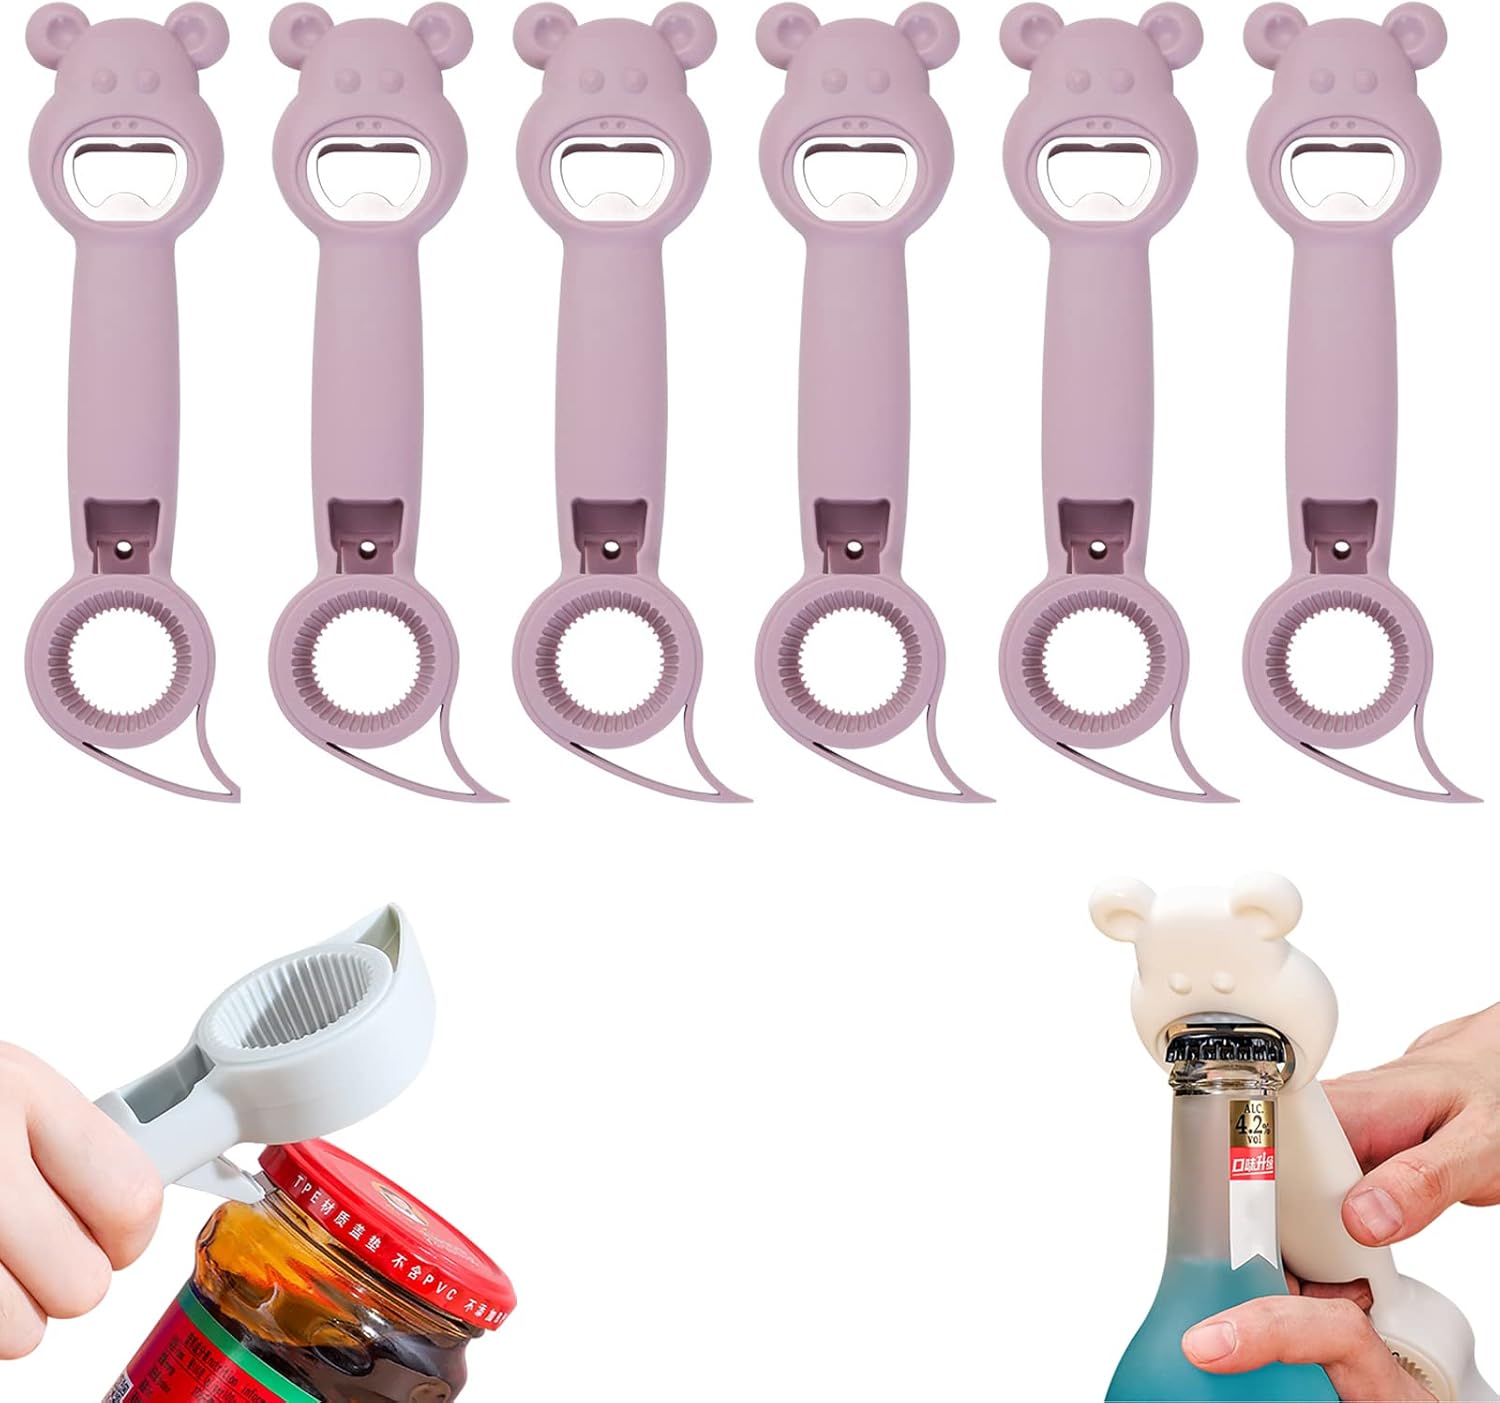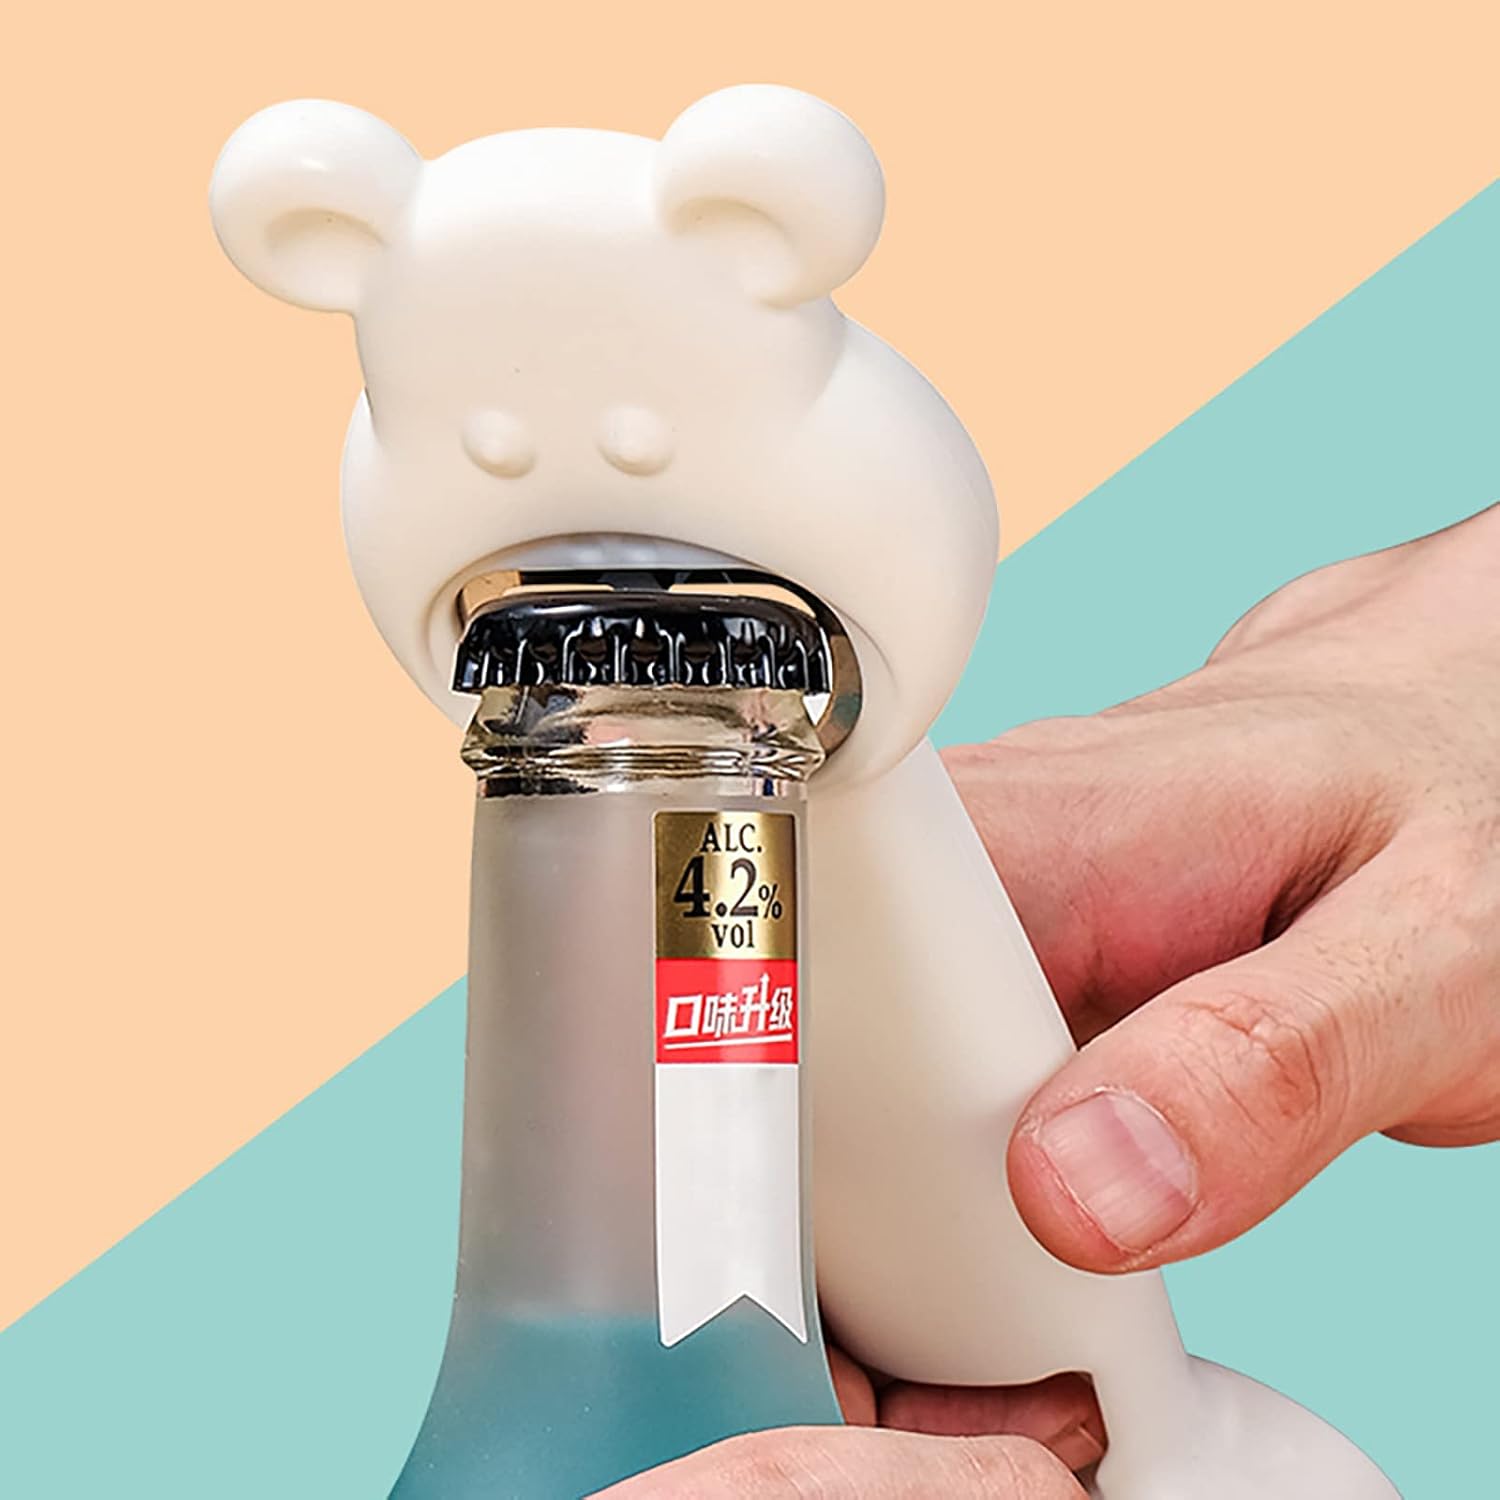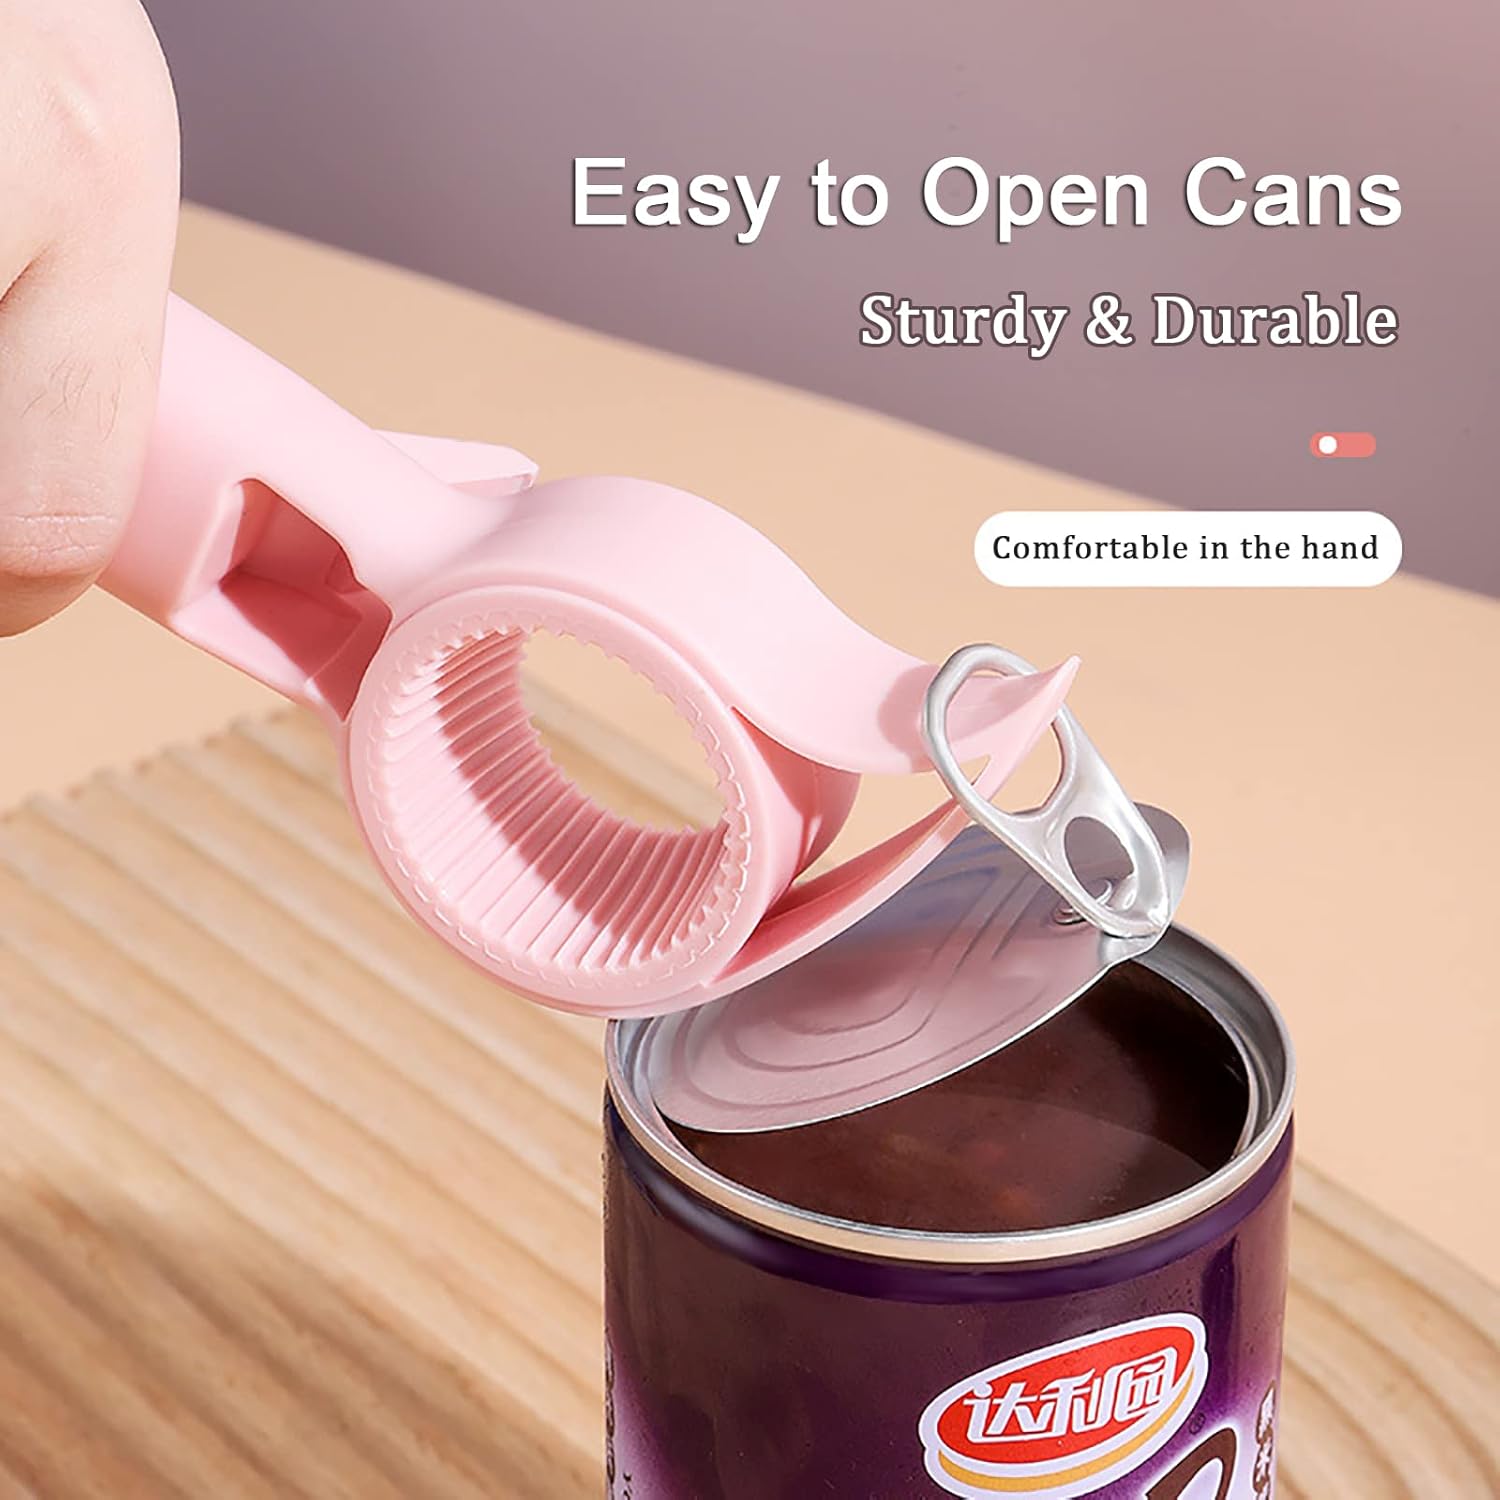
4 in 1 Bottle Opener Jar Opener 6 Pieces Multifunction Can Beer Bottle Opener Juice Lid Opener Protect Nails Kitchen Gadget Cap Opener
Category: Amazon Home
Material: Plastic+ stainless steel Color: white, pink, purple, blue Features: Multifunctional Size: 8.26in / 21cm (Length) Package includes: 6 pcs Bottle Opener (Color Optional)
Features: 【Creative Design】 - A great help for people with challenges gripping. 4 in 1 bottle opener, can opener, lid cap opener. It is a multifunctional jar opener, protect your nails! | 【High Quality Material】 - Made of PP+ stainless steel. The size is about 8.26in / 21cm, lightweight. 6 pieces / set. (Color Optional) | 【Easy to Use】 - Easy to carry. The size fits your hand and is very portable to use. Plastic bottle cap opener, it's easy to carry and use. This amazing set of tools allows them to open any jar or bottle with minimal effort and without putting additional stress on the delicate joints and ligaments of the hand. | 【Applicable Scene】 - As a tool for beer or soda in parties or daily life. Can be used for bar drinking games and outdoor barbecues and other party parties. Household kitchen gadget supplies. | 【Perfect Gift】 - It is a very useful gadget. You can use it in your life. It is perfect as a unique gift to surprise your family and friends.